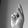
ASL letter: K